Bogd Khanate of Mongolia

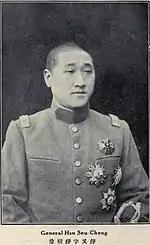
General Xu Shuzheng

In December 1915, Yuan Shikai, the President of the Republic of China, sent gifts to the Bogd Khaan and his wife. In return, the Bogd Khaan dispatched a delegation of 30 persons to Beijing with gifts for Yuan: four white horses and two camels (his wife Ekh Dagina sent four black horses and two camels). The delegation was received by Yuan Shikai himself, now proclaimed ruler of a restored Empire of China. The delegation met Yuan Shikai on 10 February 1916. In China this was interpreted in the context of the traditional tributary system, when all missions with gifts to Chinese rulers were considered as signs of submission. In this regard, Chinese sources stated that a year later, the Bogd Khaan agreed to participate in an investiture ceremony – a formal Qing ritual by which frontier nobles received the patent and seal of imperial appointment to office; Yuan awarded him China's highest decoration of merit; lesser but significant decorations were awarded to other senior Mongolian princes. Actually, after the conclusion of the Kyakhta agreement in 1914, Yuan Shikai sent a telegram to the Bogd Khaan informing him that he was bestowed a title of "Bogd Jevzundamba Khutuktu Khaan of Outer Mongolia" and would be provided with a golden seal and a golden diploma. The Bogd Khaan responded: ""Since the title of Bogd Jevzundamba Khutuktu Khaan of Outer Mongolia was already bestowed by the Ikh Juntan, there was no need to bestow it again and that since there was no provision on the golden seal and golden diploma in the tripartite agreement, his government was not in a position to receive them"". The Bogd Khaan had already been granted said golden seal, title and diploma by the Qing dynasty.